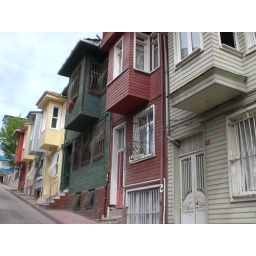
Istanbul wooden houses near St Saviour in Chora